Mulgrave Castle

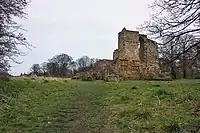
Ruins of the Norman Mulgrave Castle

A second castle, which occupied the entire width of the ridge, seems to have been Norman, presumably constructed by Nigel Fossard (d. about 1120), who obtained the property after the Norman Conquest. Fossard is recorded in the Domesday Book of 1086 as a tenant of 114 manors, all in Yorkshire, including under Robert, Count of Mortain of "Grif", identified as Mulgrave in the hundred of Langbaurgh. He became himself a tenant-in-chief of the king in 1088, and a holder of the large feudal barony whose "caput" was at Mulgrave, hence known as the barony of Mulgrave, which according to the "Cartae Baronum" return made in 1166 comprised 33 1/2 knight's fees. The main approach was located on the west, with two stone towers overlooking the entrance. Moats prohibited approach from the east and ensured that western approach was by means of a drawbridge. Differing levels of land surrounding the containing walls caused the wall to bulge outwards, which required buttressing. Some of the bricks used in the structure are clearly Roman.